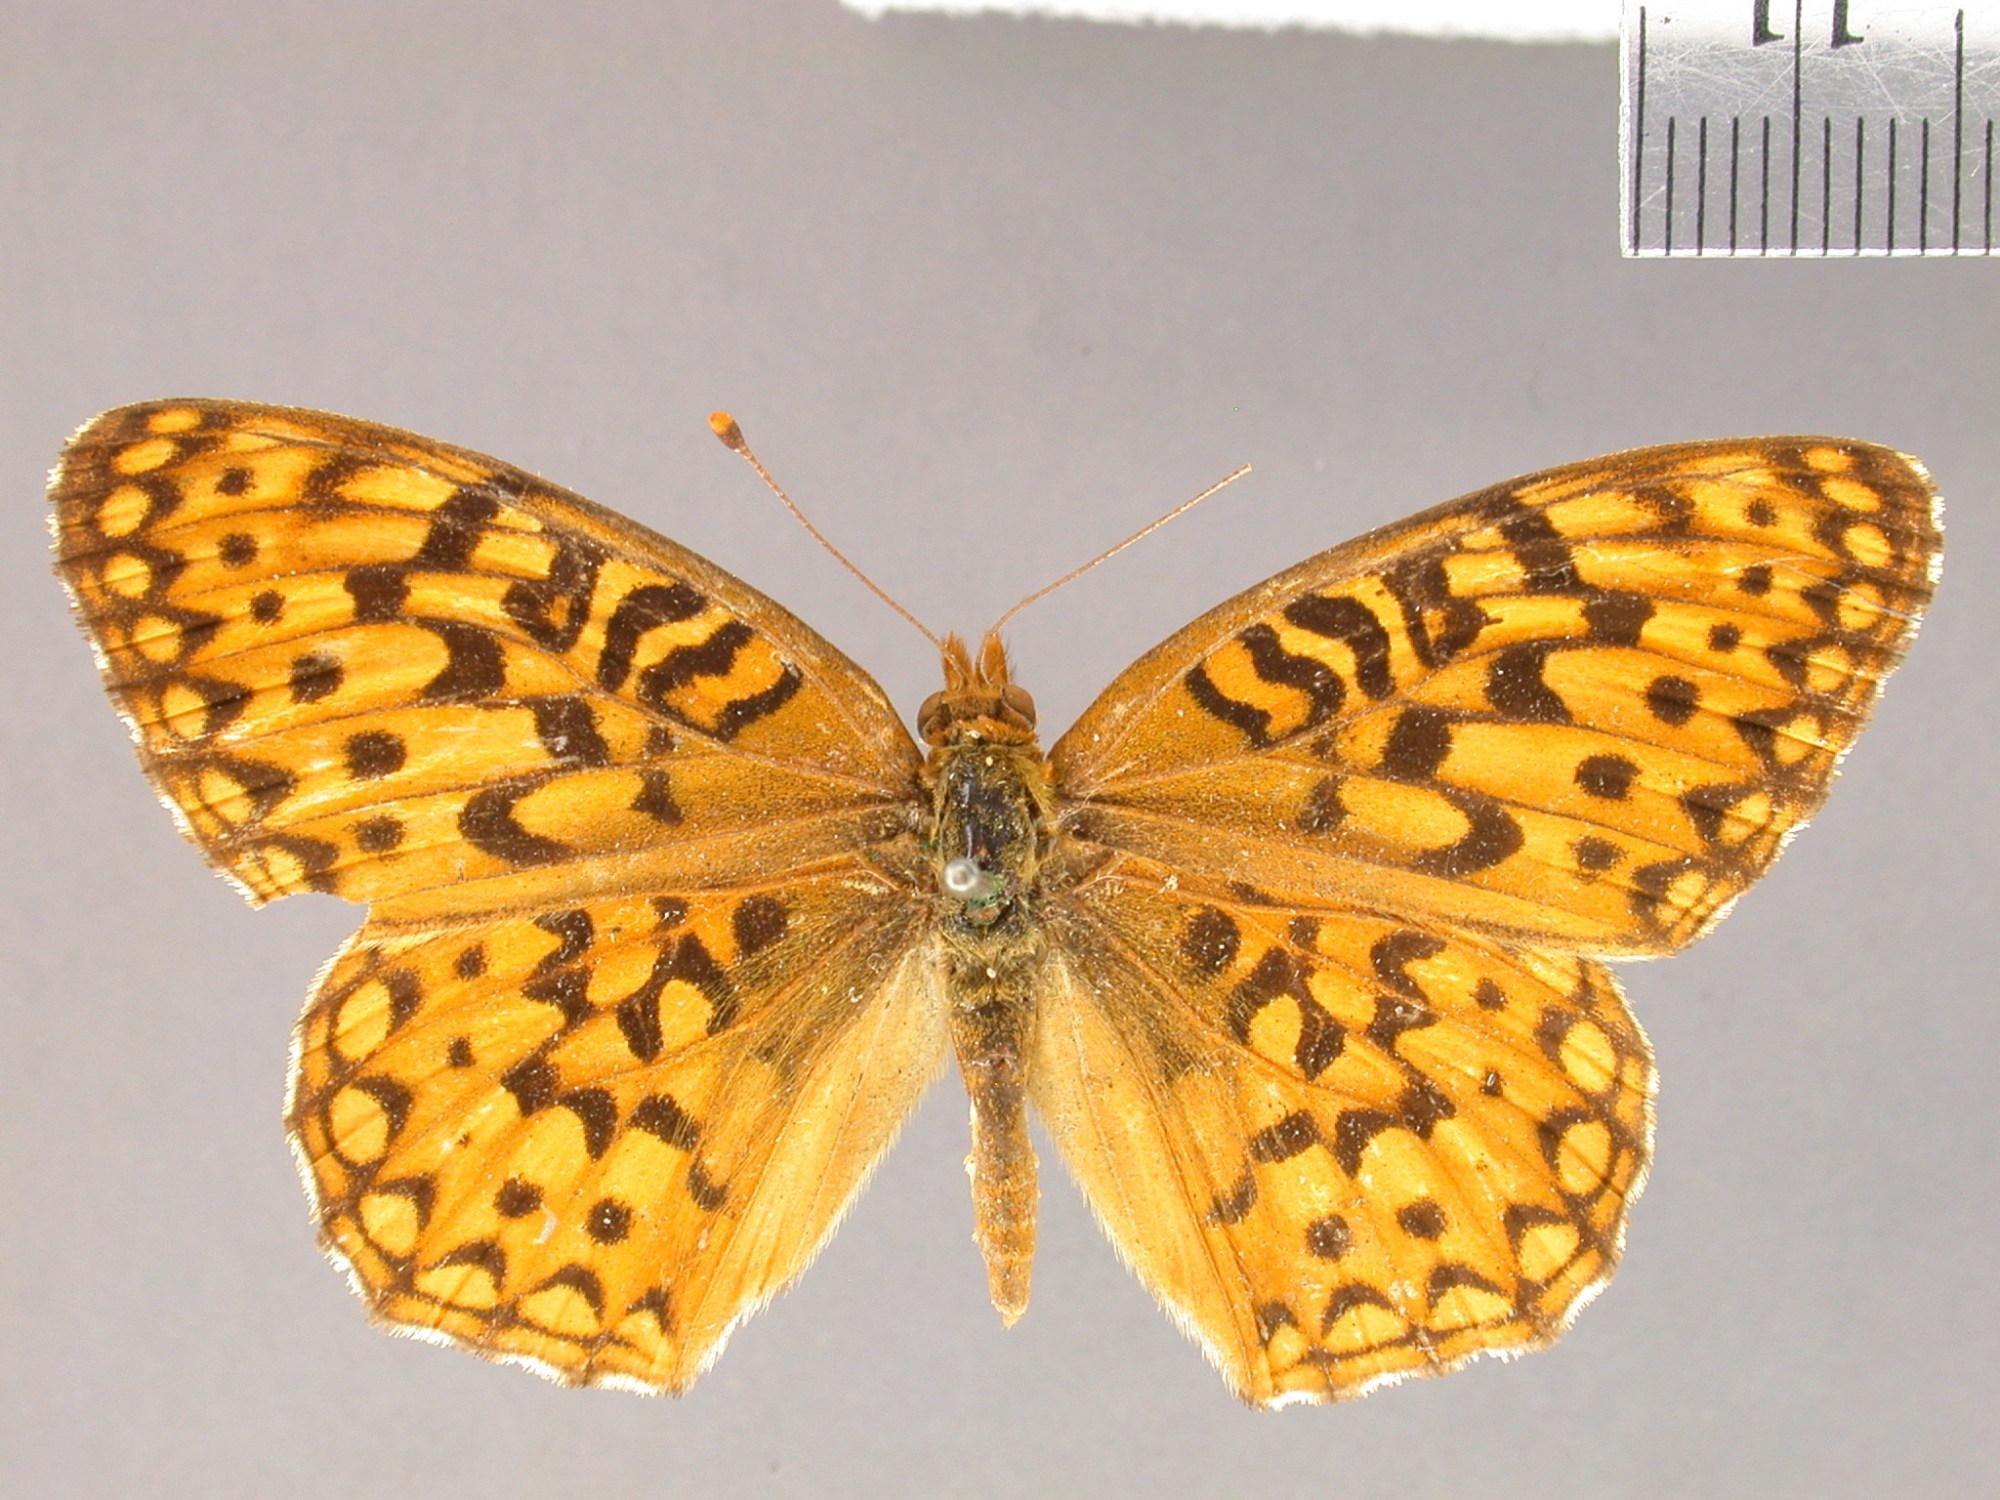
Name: Argynnis irene
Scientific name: Argynnis irene Boisduval, 1869
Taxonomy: Animalia, Arthropoda, Insecta, Lepidoptera, Nymphalidae, Nymphalinae
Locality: [Not Stated], California, United States